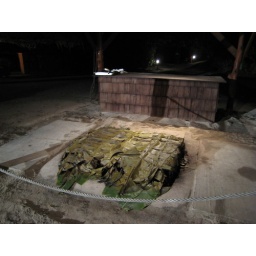
Tahitian in ground oven